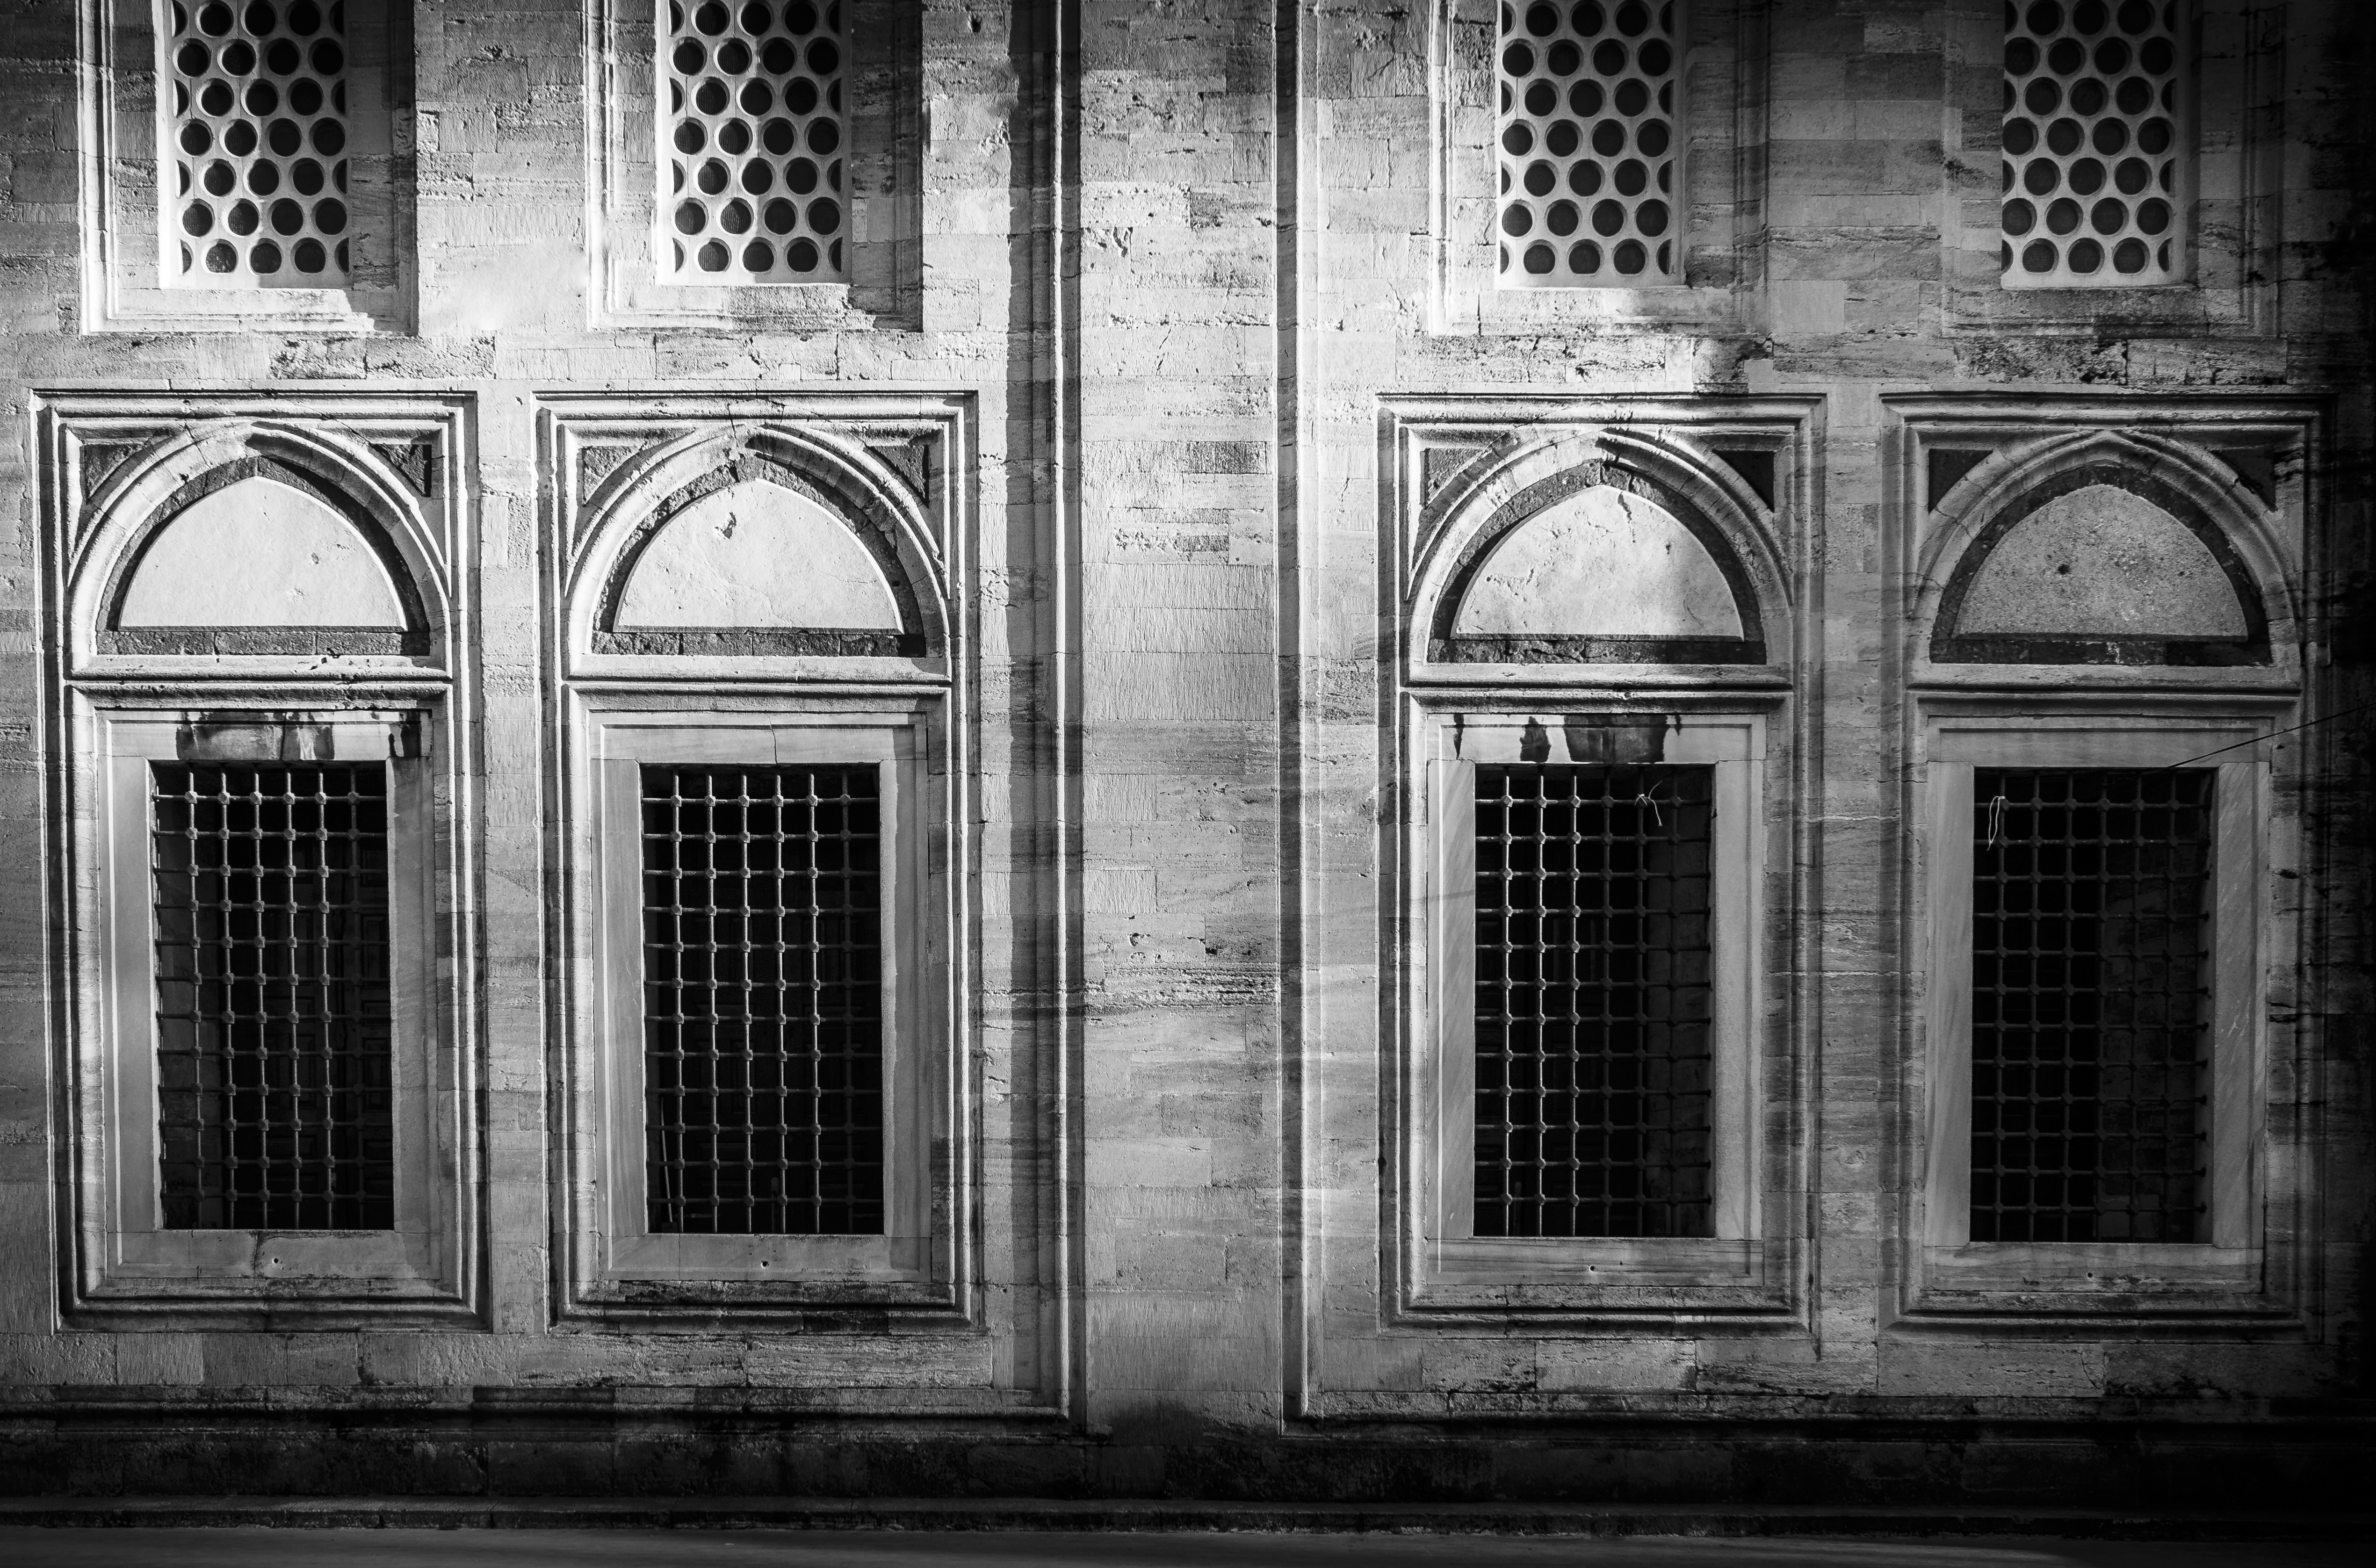
light, black and white, architecture, white, street, house, window, building, old, travel, arch, railing, column, shadow, facade, black, monochrome, door, buildings, turkey, symmetry, marble, composition, istanbul, history, detail, shape, scully, monochrome photography